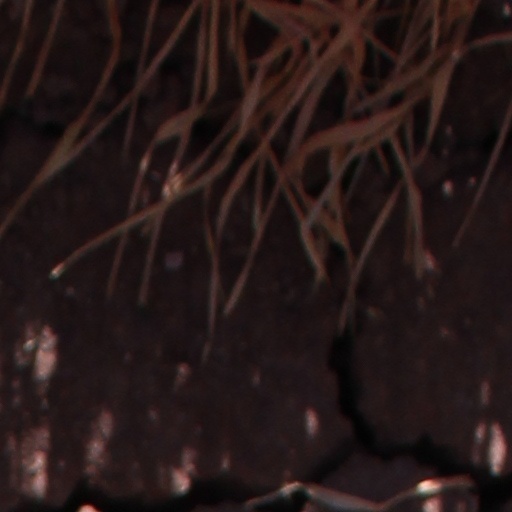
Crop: wheat